Count Dooku

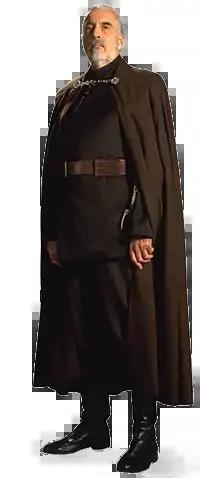
Christopher Lee as Count Dooku

Count Dooku, also known as Darth Tyranus, is a fictional character in the "Star Wars" franchise. He was introduced in the prequel film trilogy, first appearing in "" (2002) and then returning in "" (2005). He is portrayed by Christopher Lee in both films, and is voiced by Corey Burton in most of the video games and animated productions in which he appears. The animated productions include the series "" (2003–2005), "" (2008–2014; 2020), and "Tales of the Jedi" (2022). Lee voices Dooku in the 2008 . Dooku also appears in novels and comics.